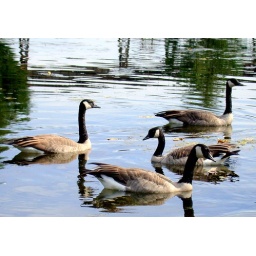
Geese on the Sacramento River near the reflection of the train trestle over the river in Redding California.